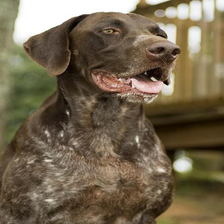
Species: dog
Breed: german shorthaired